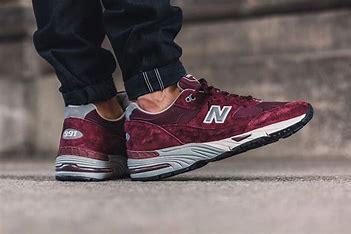
Brand: New
Model: Balance New Balance 991 Made In England Marathon